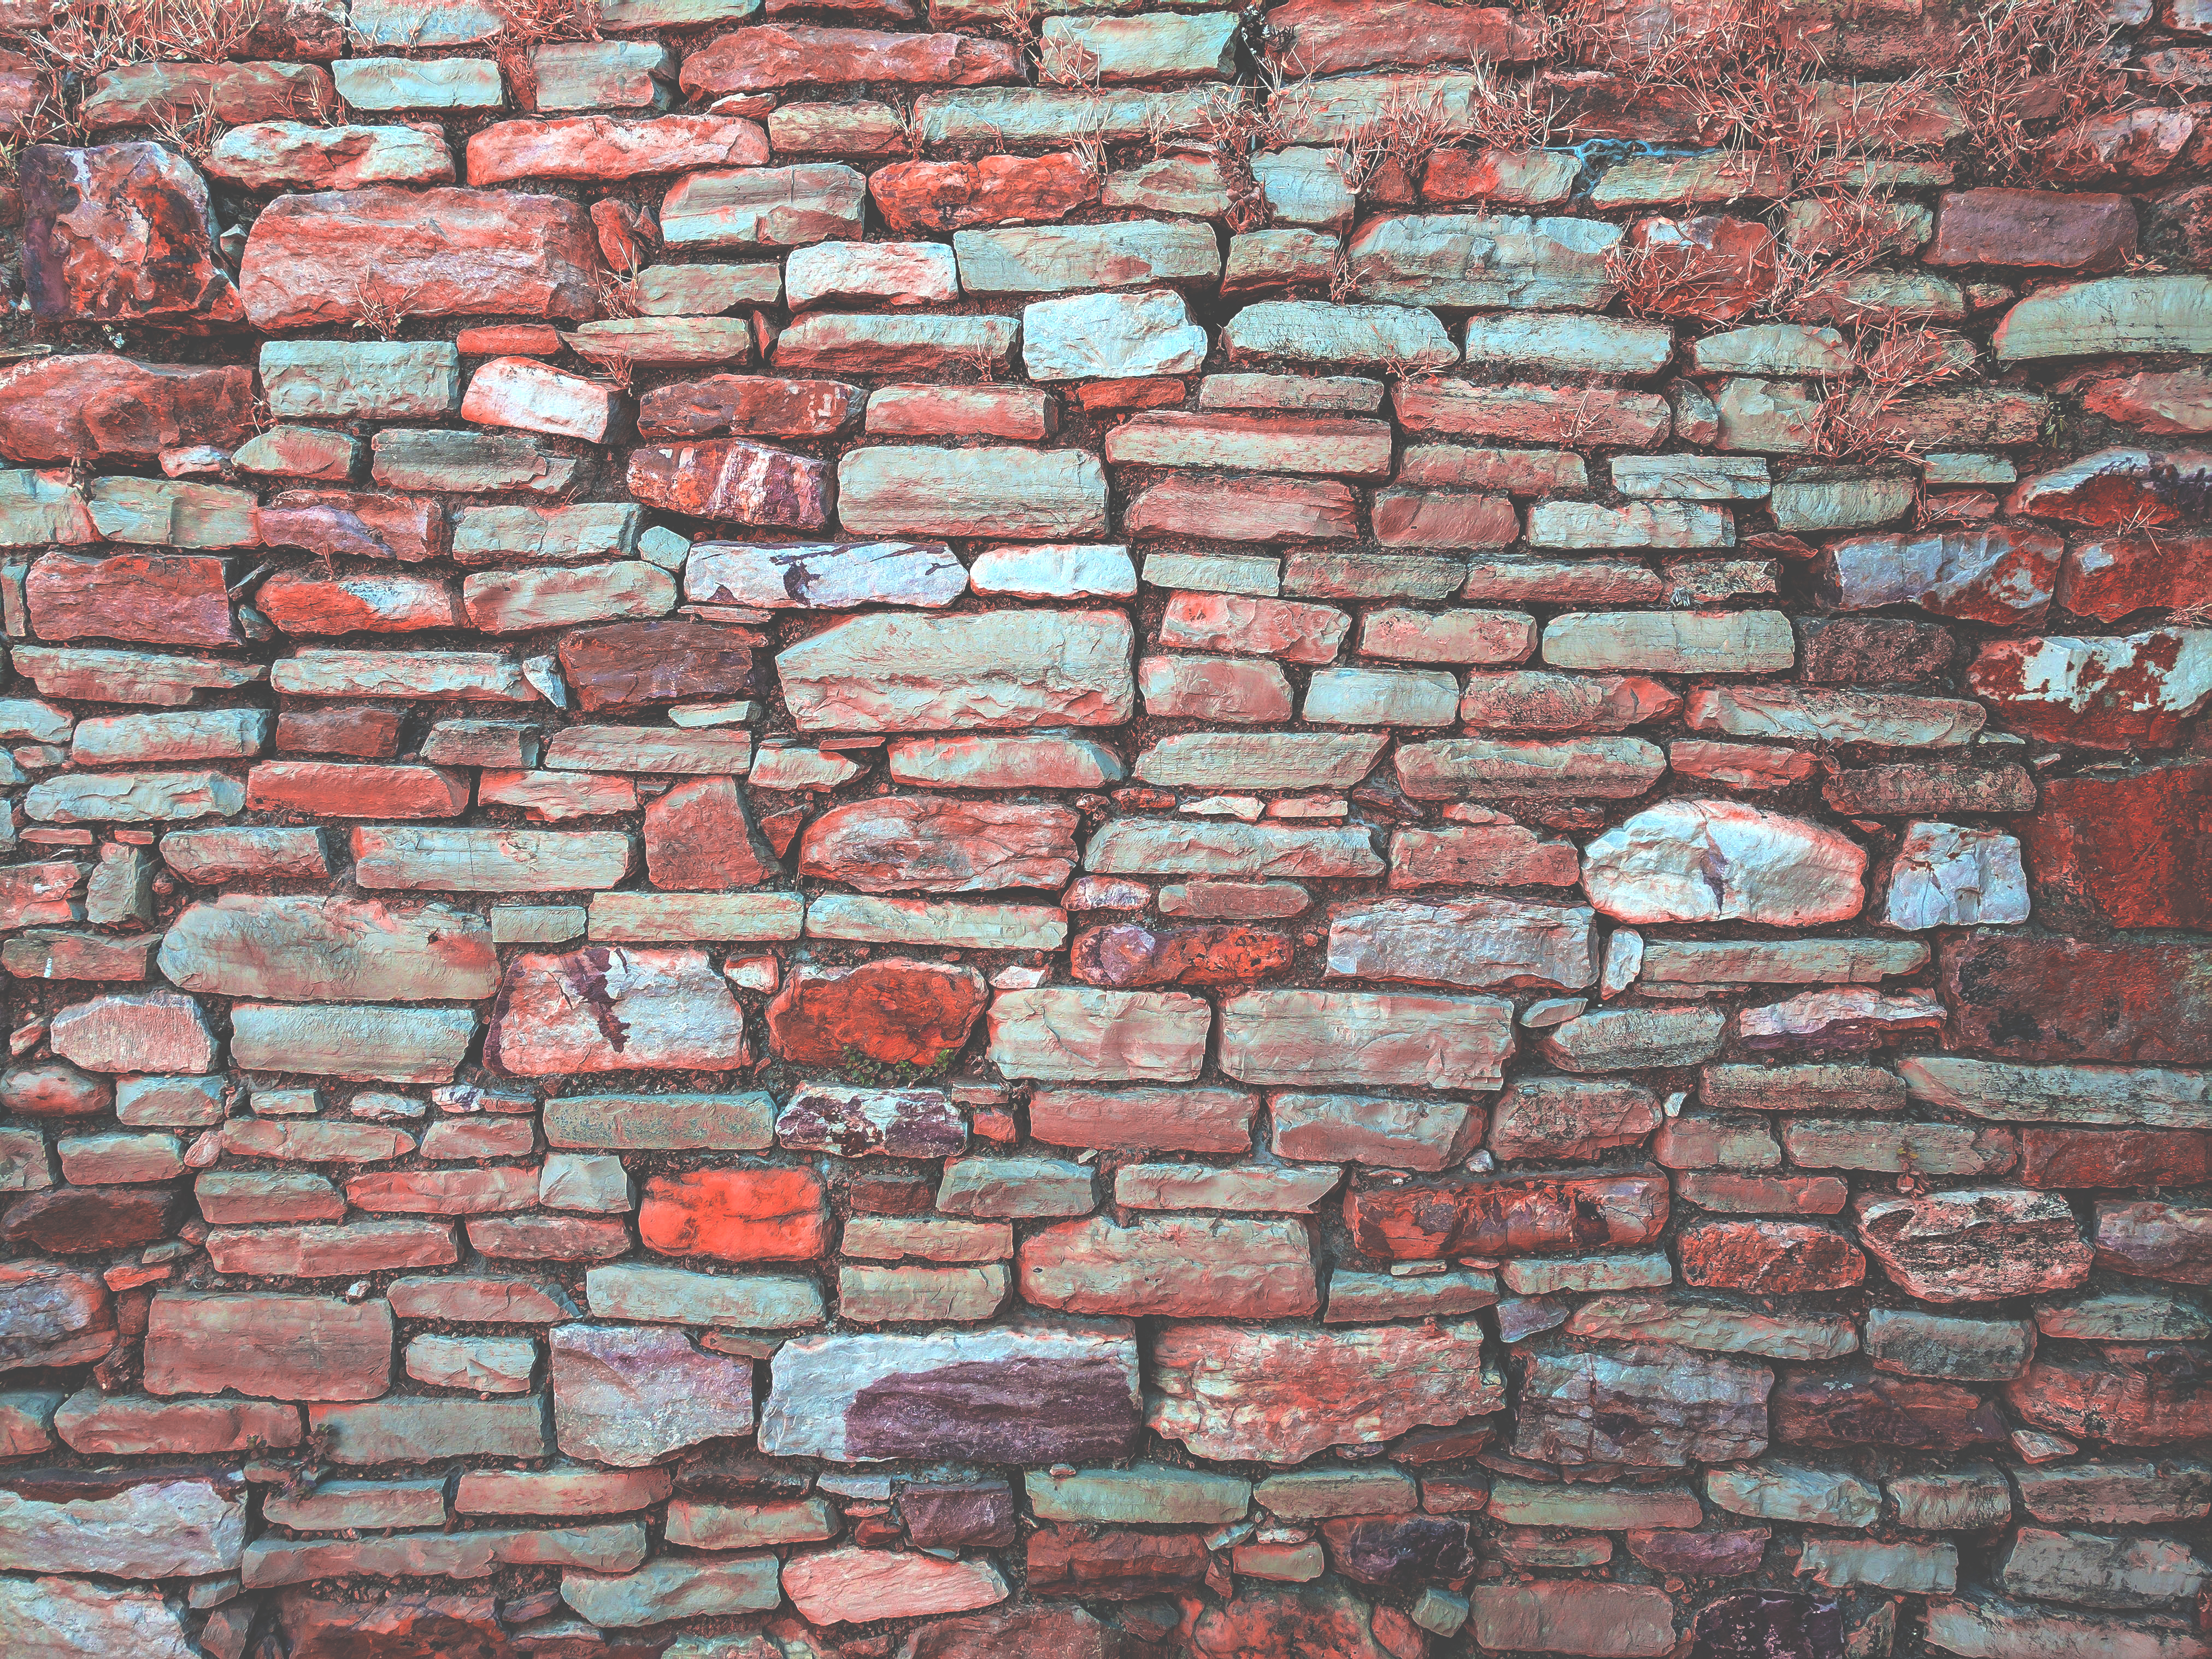
texture, wall, stone, stone wall, brick, material, block, brickwork